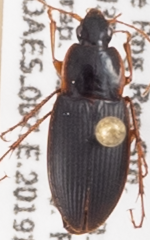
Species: Calathus opaculus
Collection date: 2019-10-02
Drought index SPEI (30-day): -0.54
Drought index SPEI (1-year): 2.09
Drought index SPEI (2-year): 1.13